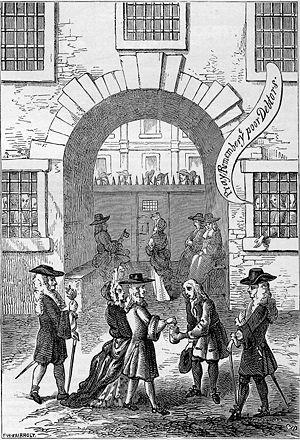
La prison de la Fleet est une célèbre ancienne prison londonienne située au bord de la rivière Fleet. Elle fut construite en 1197, utilisée jusqu'en 1844 et démolie en 1846. Elle a principalement servi à l'incarcération des personnes condamnées pour dettes.